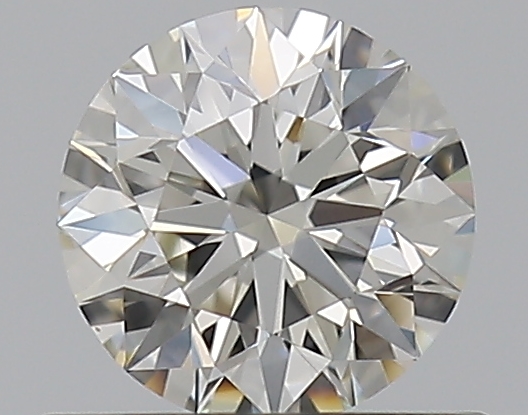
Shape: round
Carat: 0.5
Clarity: VVS2
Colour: I
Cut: VG
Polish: EX
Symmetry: EX
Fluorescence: N
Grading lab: GIA
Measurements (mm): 5.06 x 5.09 x 3.19